Düssel

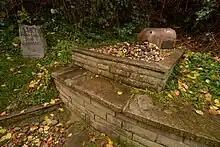
The source of the Düssel in Wülfrath

The Düssel is a small right tributary of the river Rhine in North Rhine Westphalia, Germany.